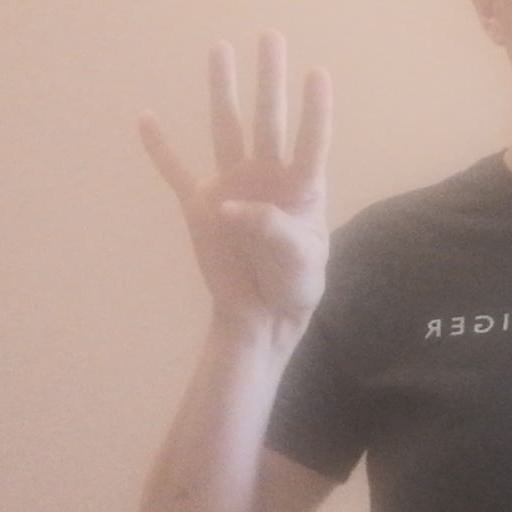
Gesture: four